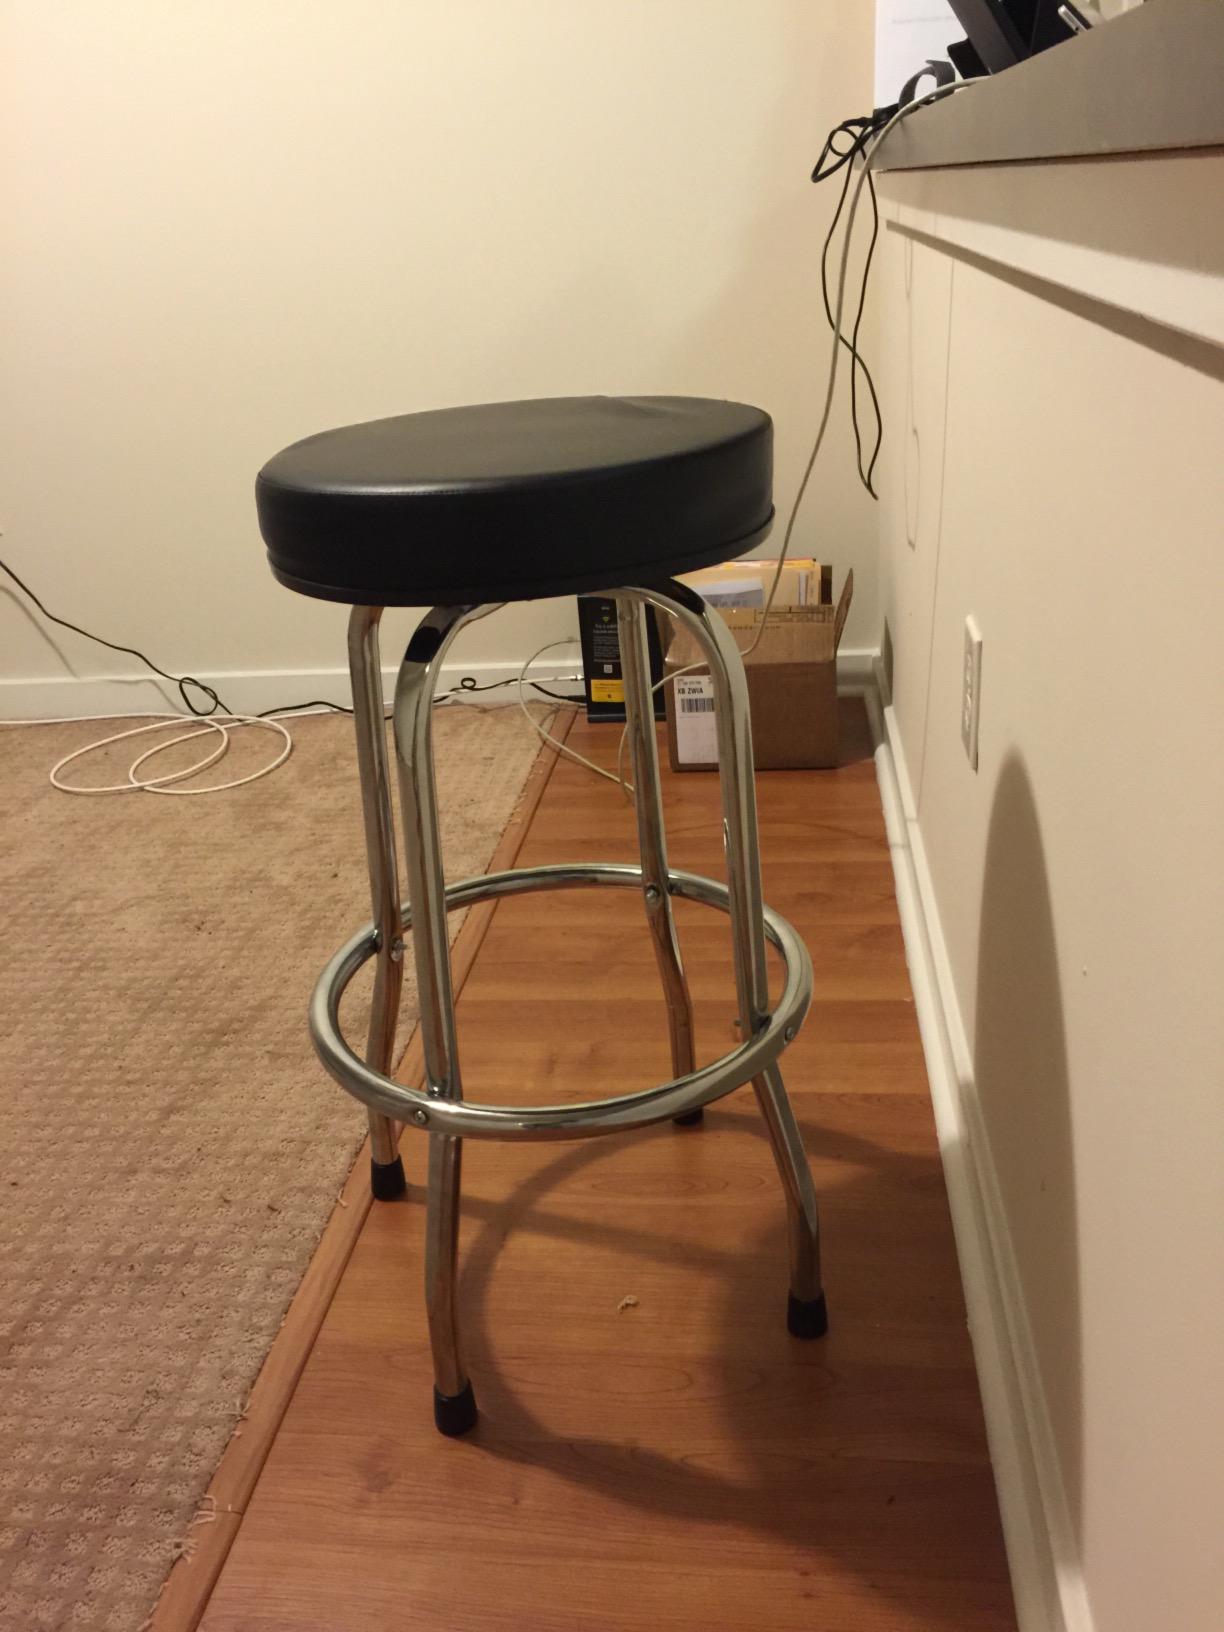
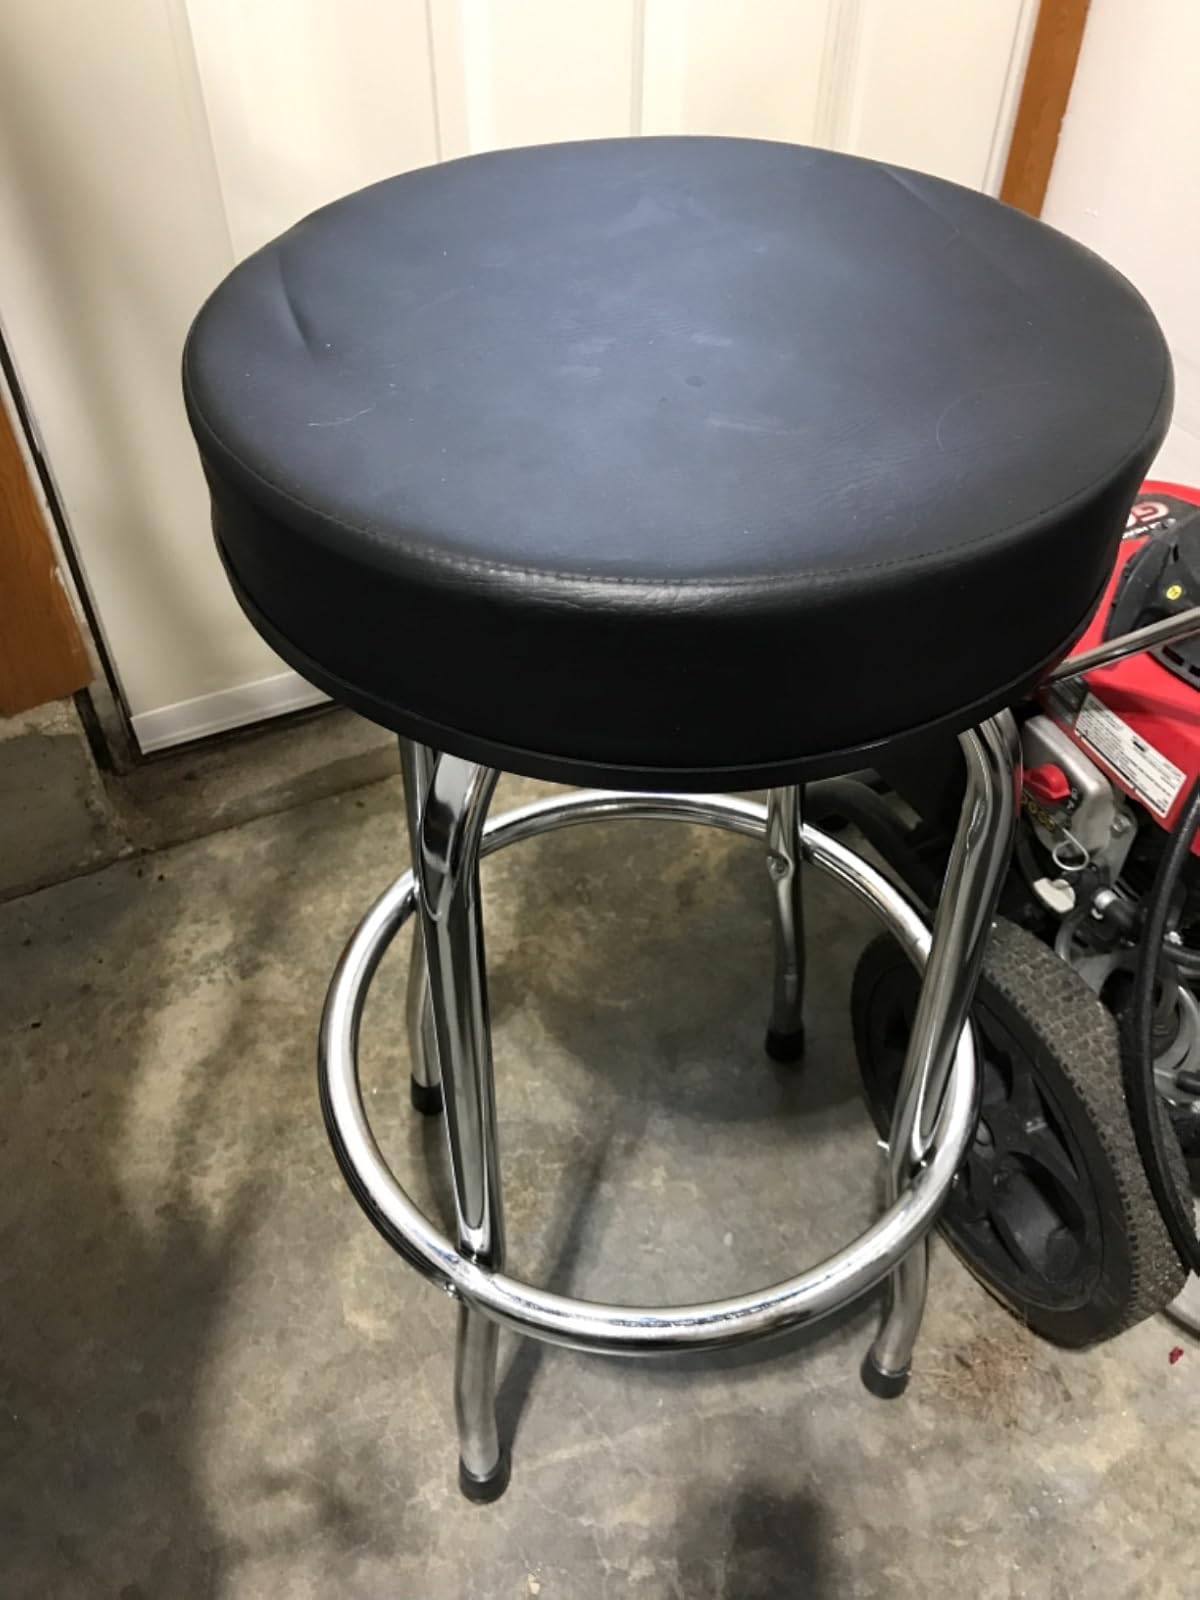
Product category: stool
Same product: yes